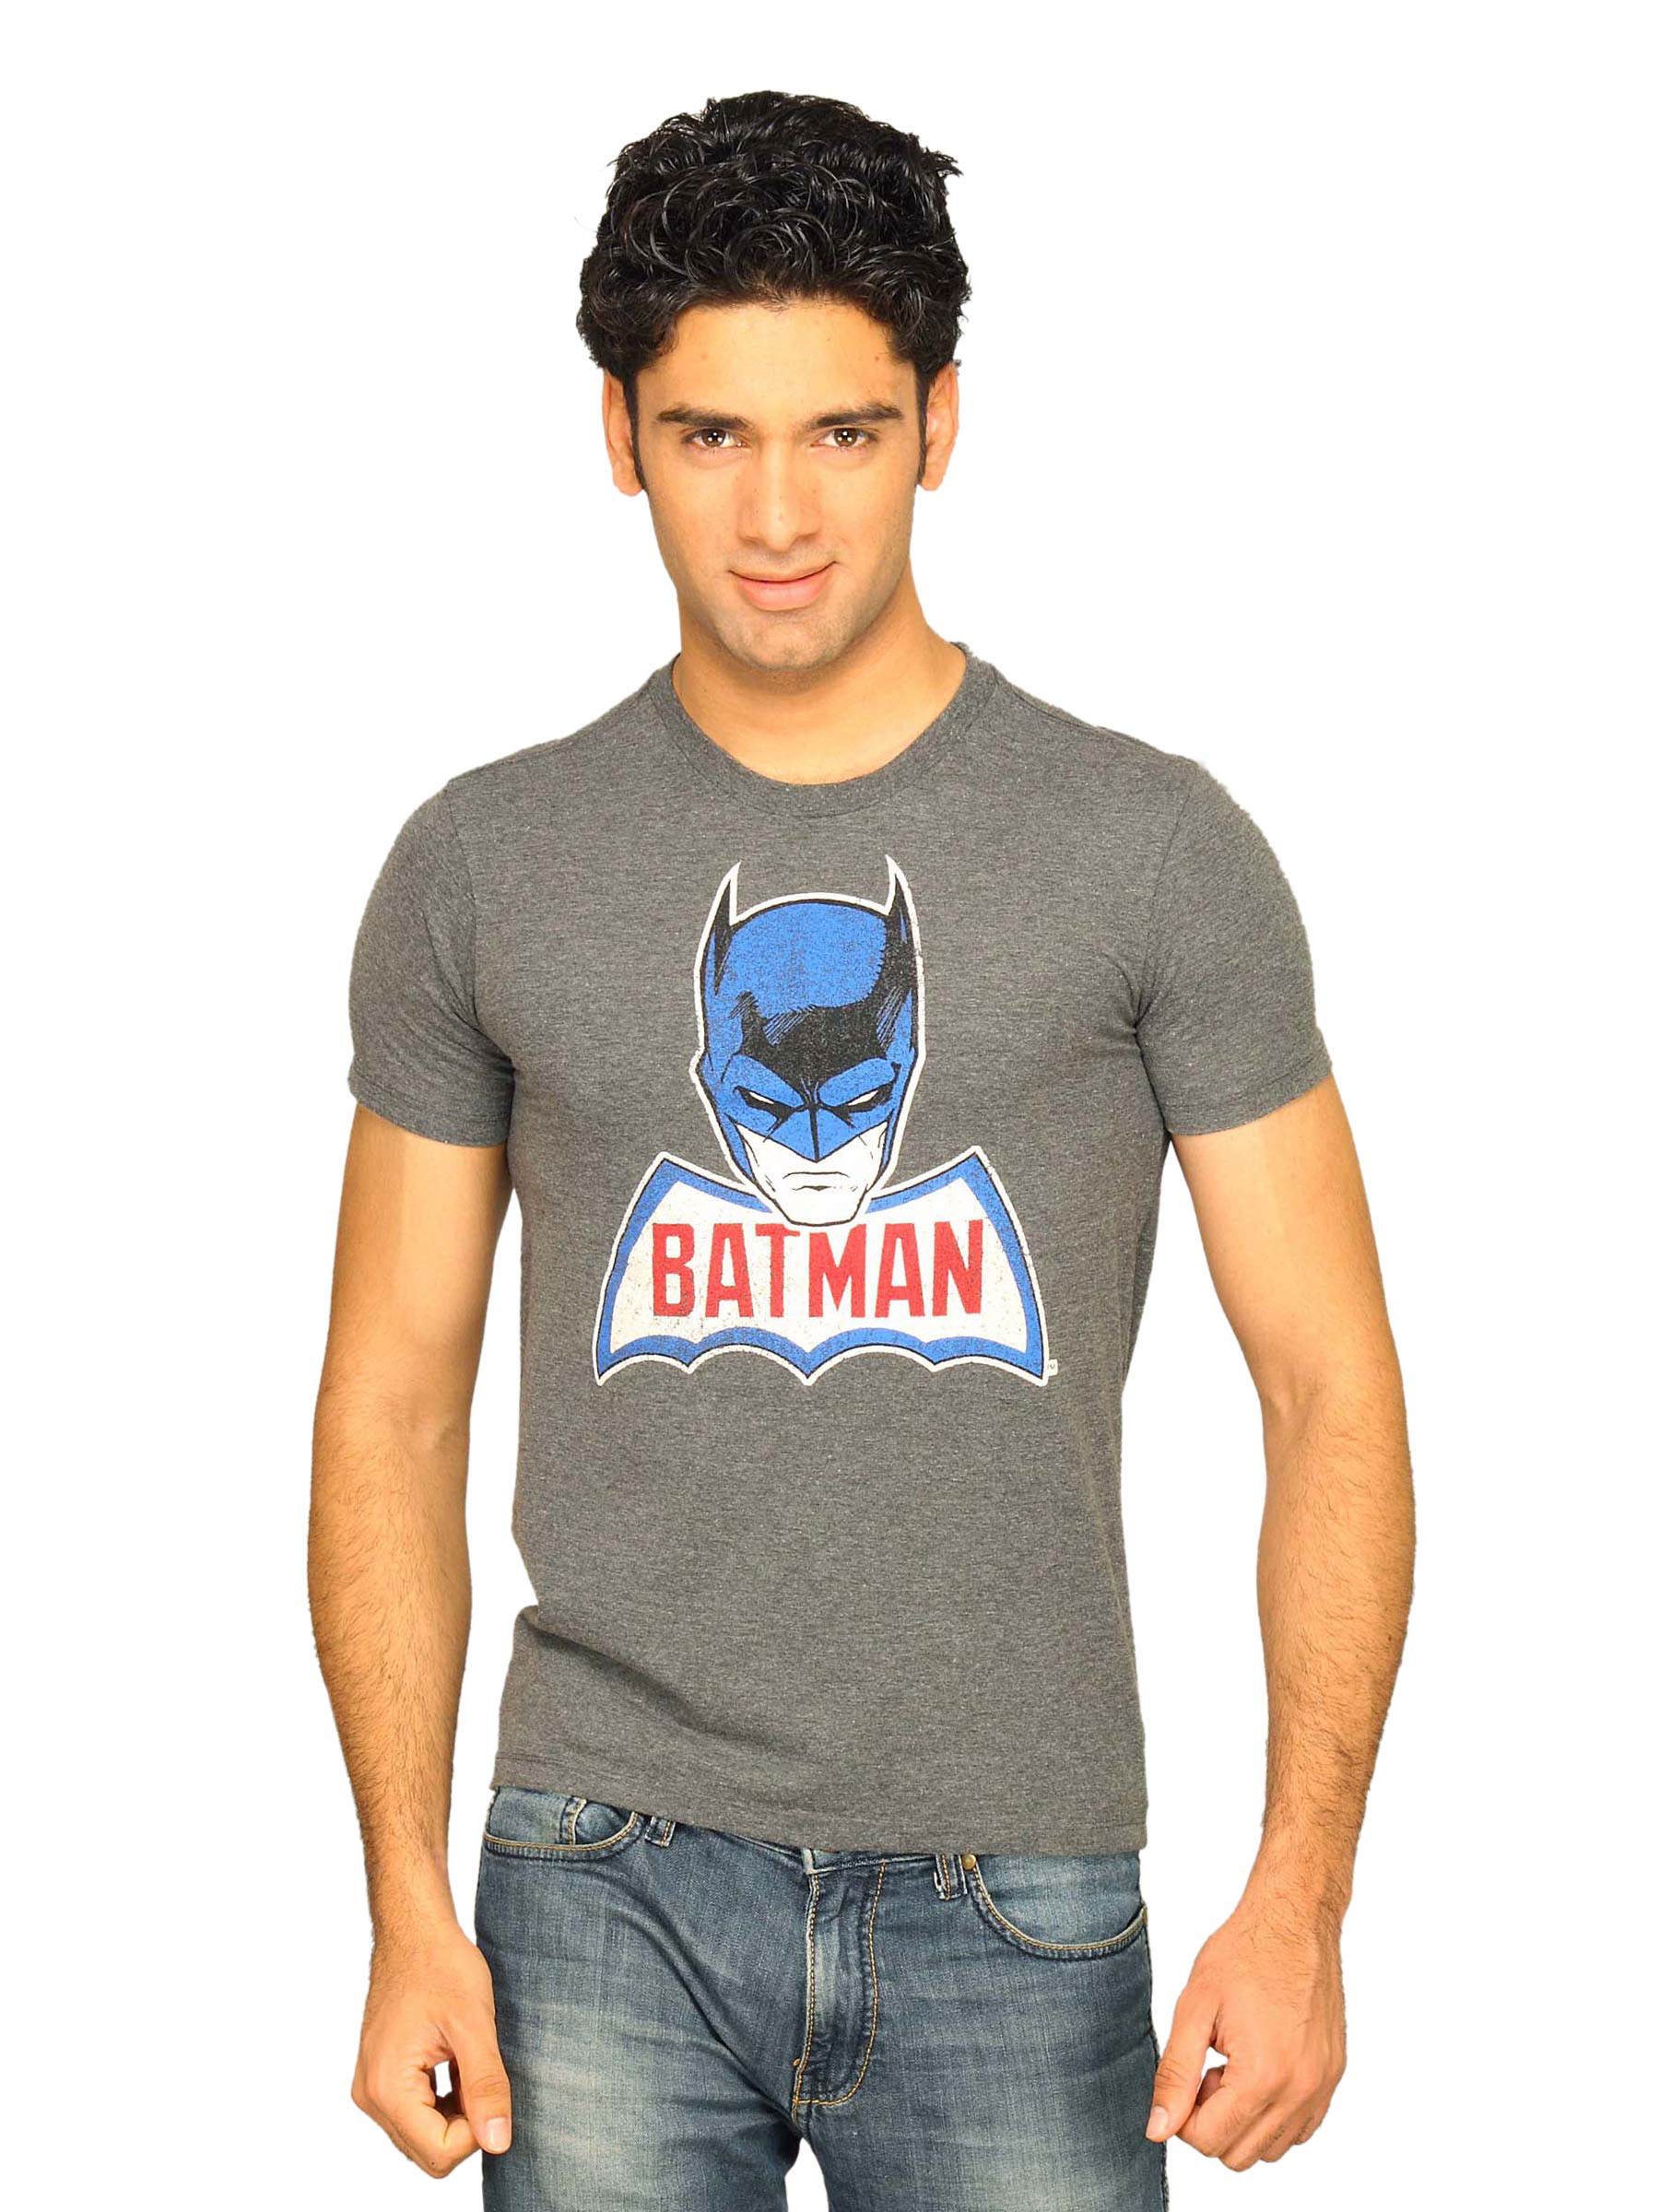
Batman Men's Face Distressed Charcoal T-shirt
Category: Apparel / Topwear / Tshirts
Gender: Men
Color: Grey
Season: Summer 2011
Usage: Casual